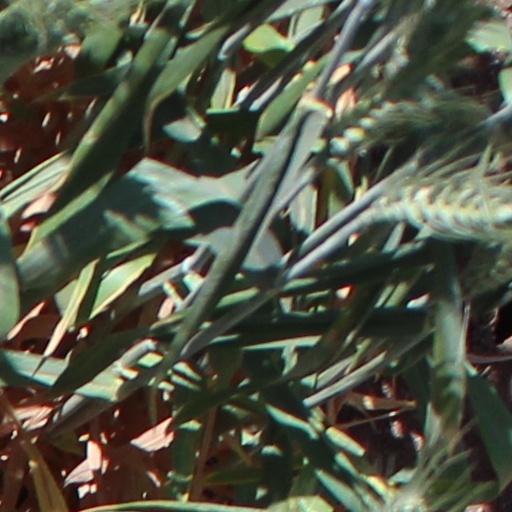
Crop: wheat